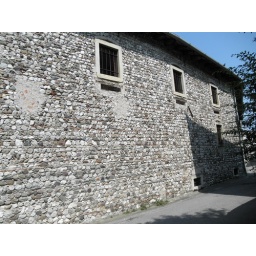
Many houses, churches, fortresses and boundary walls were built with river stones, in the villages and towns along the Tagliamento river.